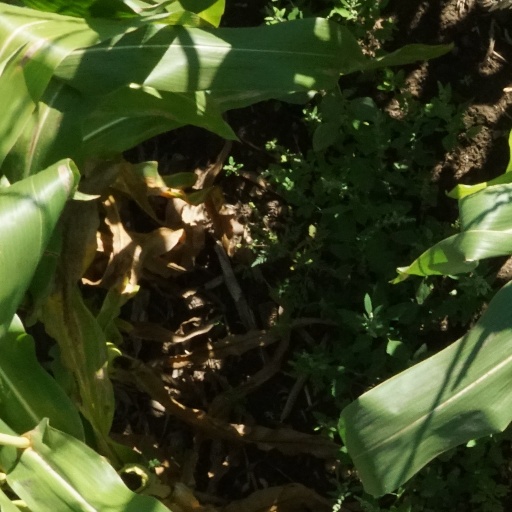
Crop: maize; corn